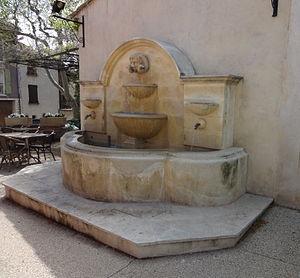
Corbières-en-Provence est une commune française, située dans le département des Alpes-de-Haute-Provence en région Provence-Alpes-Côte d'Azur. Avant novembre 2018, la commune se nommait Corbières.